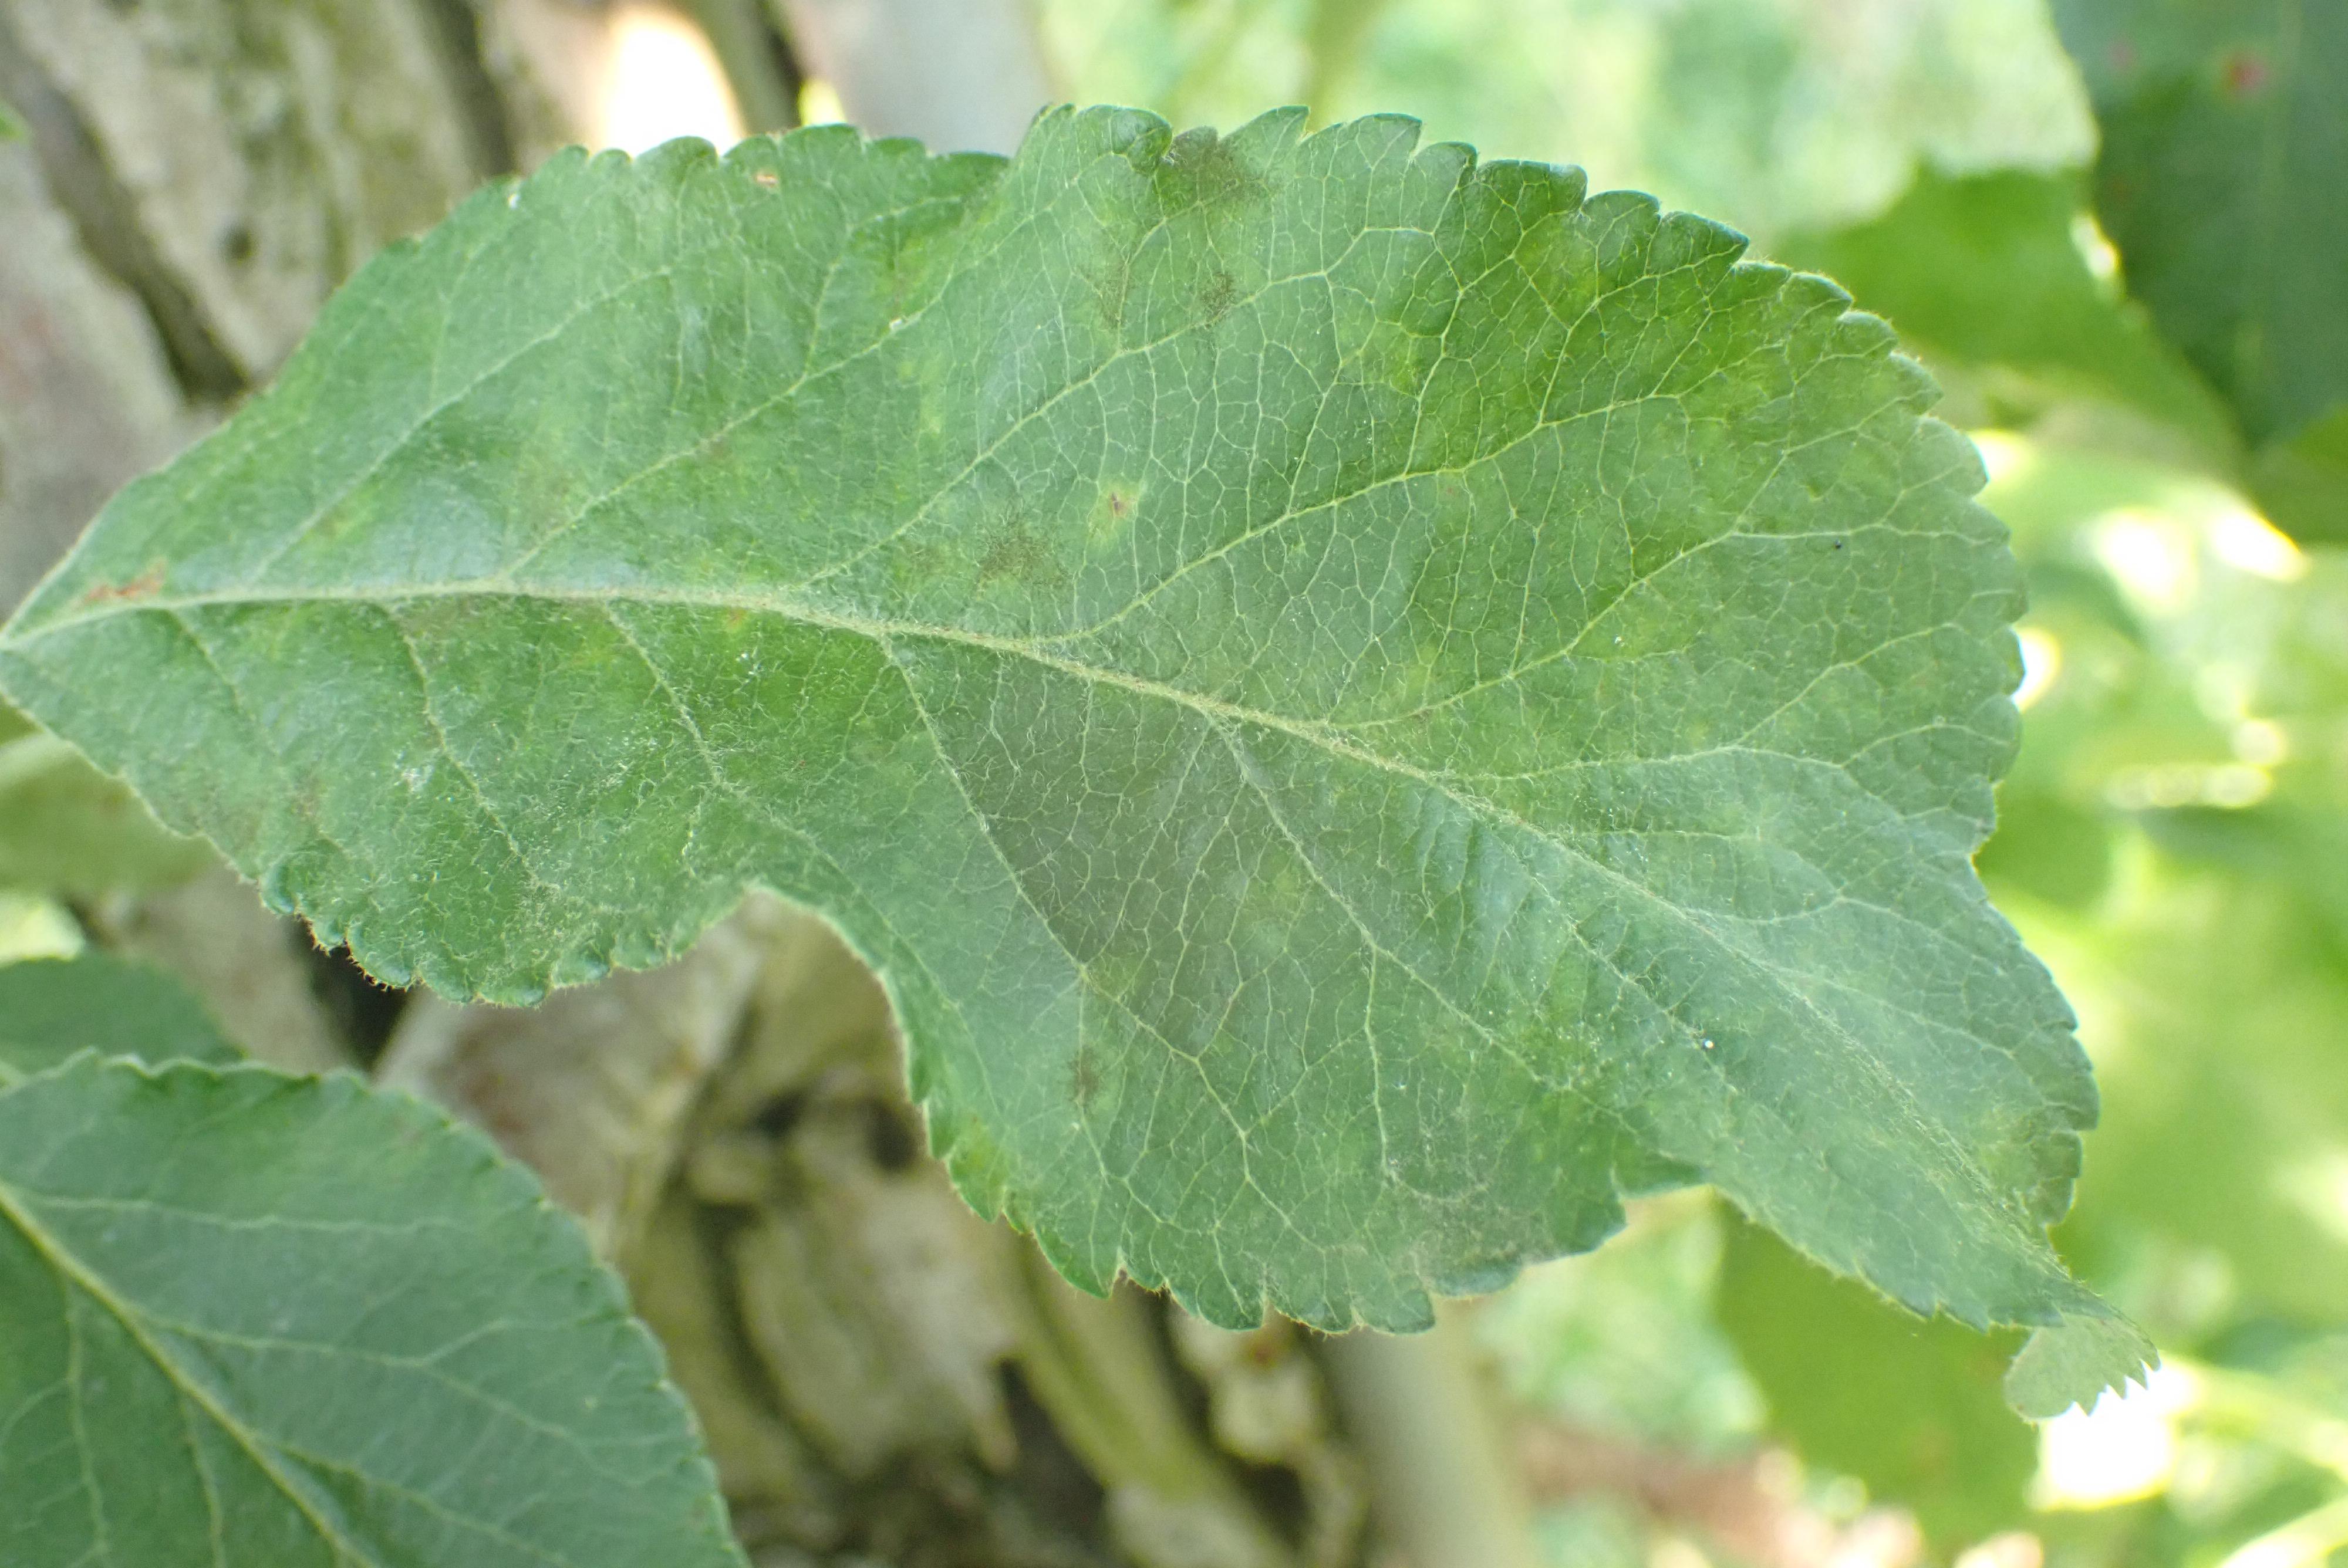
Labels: scab